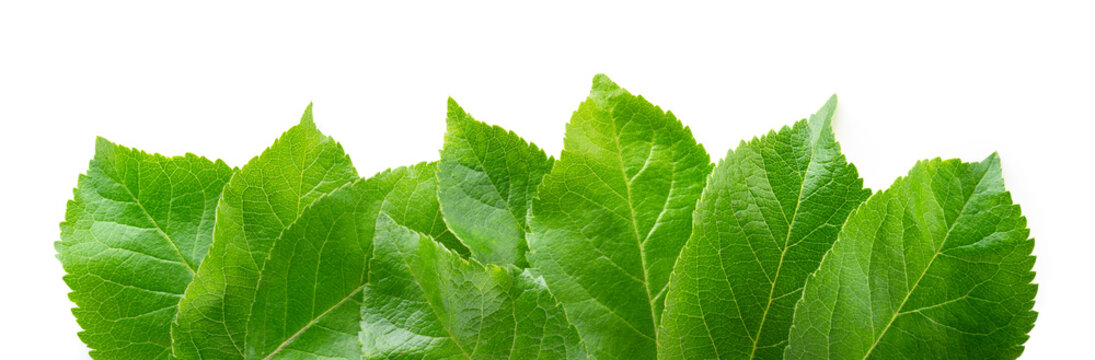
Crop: apple
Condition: healthy